Leo Gestel

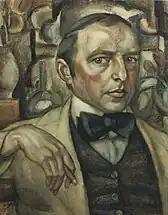
"Self Portrait", by Leo Gestel. Pencil on paper, 1913

Leo Gestel (11 November 1881, Woerden – 26 November 1941, Hilversum) was a Dutch painter. His father Willem Gestel was also an artist. Leo Gestel experimented with cubism, expressionism, futurism and postimpressionism. Along with Piet Mondrian and Jan Sluyters he was among the leading artists of Dutch modernism.